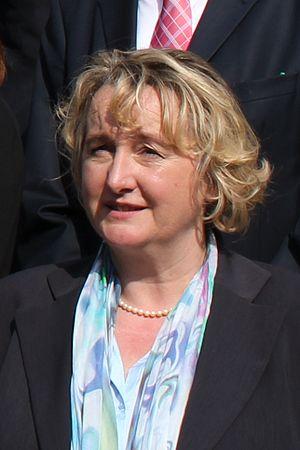
Cette liste présente les 143 membres de la 16ᵉ législature du Landtag de Bade-Wurtemberg au moment de leur élection le 13 mars 2016 lors des Élections législatives régionales de 2016 dans le Bade-Wurtemberg. Elle présente les élus du land et précise si l'élu a été élu dans le cadre d'une des 70 circonscriptions, de manière directe ou s'il a été repêché par le système de la proportionnelle.